Kratos (God of War)

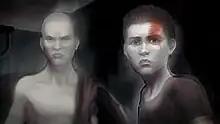
Kratos (left) and Deimos (right) as boys in a flashback scene from ""

Throughout the series, Kratos is portrayed as an antihero, often performing questionable actions. His backstory is seen in the original "God of War", Kratos's childhood is revealed in "Ghost of Sparta", and the birth of his daughter is explored in the "God of War" comic series (2010–2011). In "Ghost of Sparta", it is revealed the oracle had foretold the demise of Olympus would not happen by the hands of the Titans, who were imprisoned after the Great War, but rather by a marked mortal warrior. The Olympians Zeus, Athena, and Ares believed this warrior to be Deimos, Kratos's younger brother, due to his strange birthmark. Ares and Athena interrupted Kratos and Deimos's childhood training in Sparta and kidnapped Deimos. Kratos attempted to stop Ares, who swept him aside and scarred him across his right eye. Deimos was then taken to Death's Domain and imprisoned and tortured for many years by the god of death Thanatos. Believing Deimos to be dead, Kratos marked himself with a red tattoo identical to his brother's birthmark to honor him.